Women in French Guiana

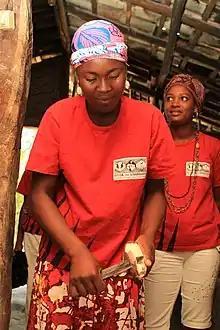
Two modern-day women from French Guiana. The woman in front is peeling manioc (cassava, "Manihot esculenta").

Women in French Guiana are women living in or are from French Guiana. Some of these women are from the Maroon society of French Guiana. Although matrilineal in nature, some Maroon women in French Guiana once acted only as assistants or "basia" to the "kabiten" or male leader. A common job for the Maroon women in French Guiana include cleaning work in coastal areas, particularly in the markets of Saint-Laurent and Cayenne to earn income that would support their children.